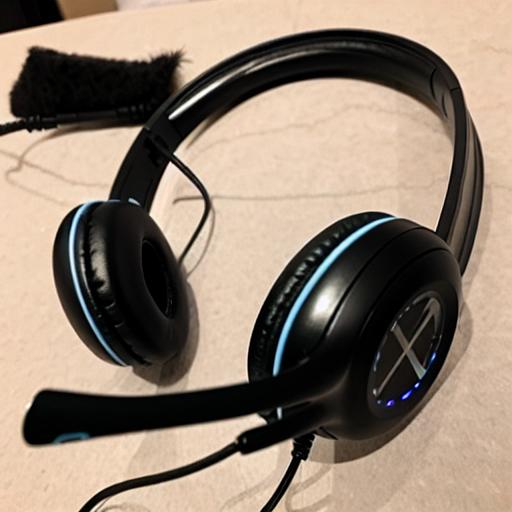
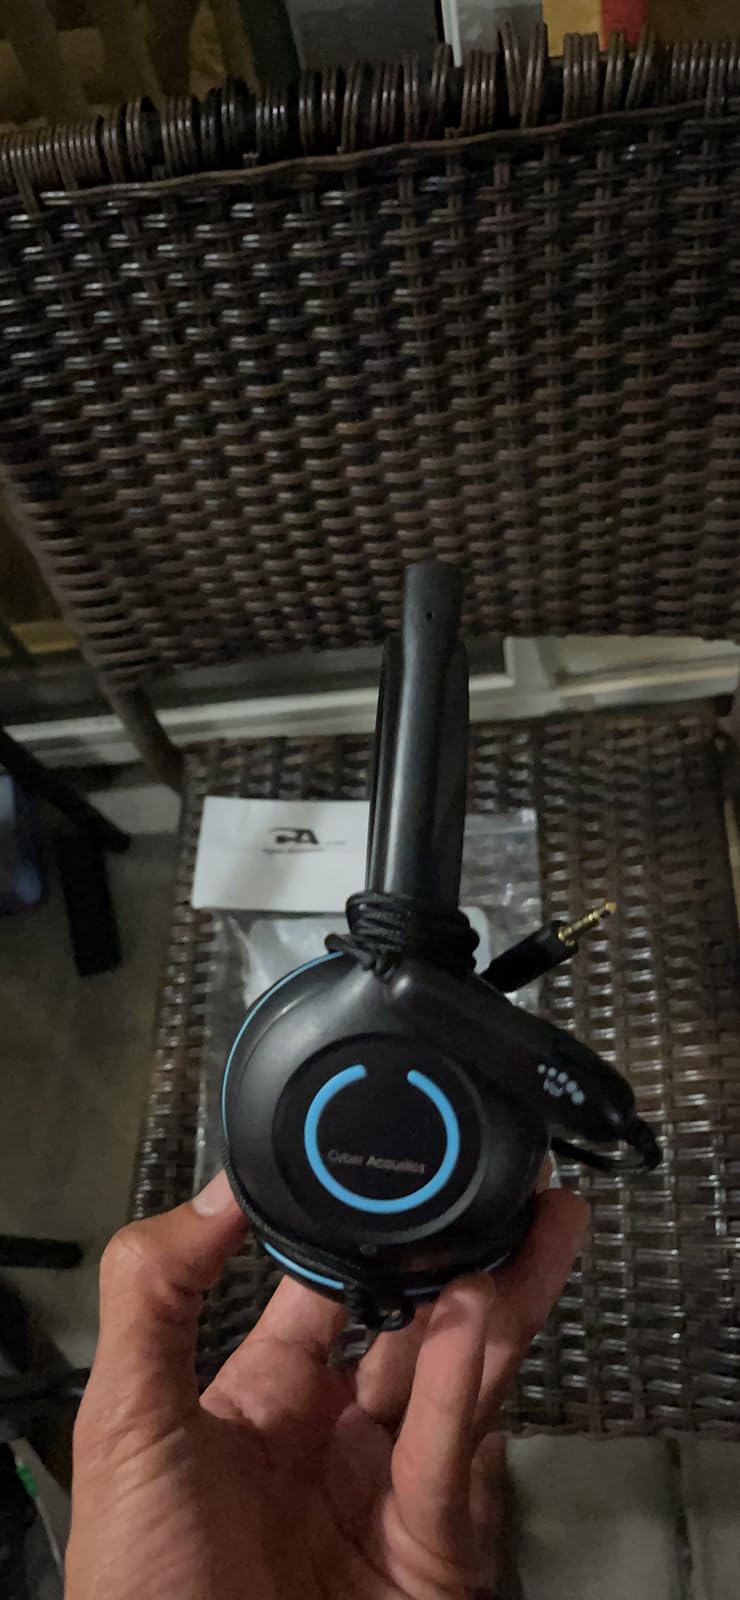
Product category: headphones
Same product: no